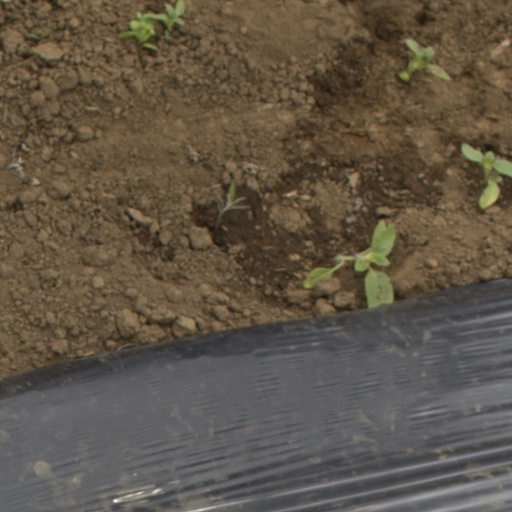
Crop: Jerusalem artichoke